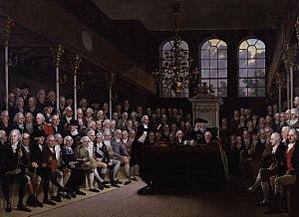
Henry Thornton est un homme politique, philanthrope, banquier, économiste et abolitionniste anglais.
William Henry Lambton est un député britannique qui représente la ville de Durham à la Chambre des communes.
William Pitt le Jeune est un homme d'État britannique de la fin du XVIIIᵉ et du début du XIXᵉ siècle. Il devint le plus jeune Premier ministre britannique lors de son élection en 1783 à l'âge de 24 ans. Il quitte le poste en 1801 mais redevient Premier ministre de 1804 jusqu'à sa mort en 1806. Il occupa également le poste de chancelier de l'Échiquier tout au long de son mandat de Premier ministre. Il est appelé William Pitt le Jeune pour être distingué de son père, William Pitt l'Ancien, qui fut également Premier ministre de Grande-Bretagne. En 1782, il rejoint le gouvernement de William Petty FitzMaurice en tant que chancelier de l'Échiquier.
Henry Bridgeman, 1ᵉʳ baron Bradford, connu sous le nom de Sir Henry Bridgeman, 5ᵉ baronnet entre 1764 et 1794, était un homme politique britannique qui a siégé à la Chambre des communes pendant 46 ans, de 1748 à 1794 quand il a été élevé à la Pairie en tant que baron Bradford.